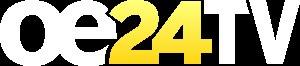
Österreich est le titre d'un quotidien national autrichien édité par Wolfgang Fellner. La première édition parut le 1ᵉʳ septembre 2006.